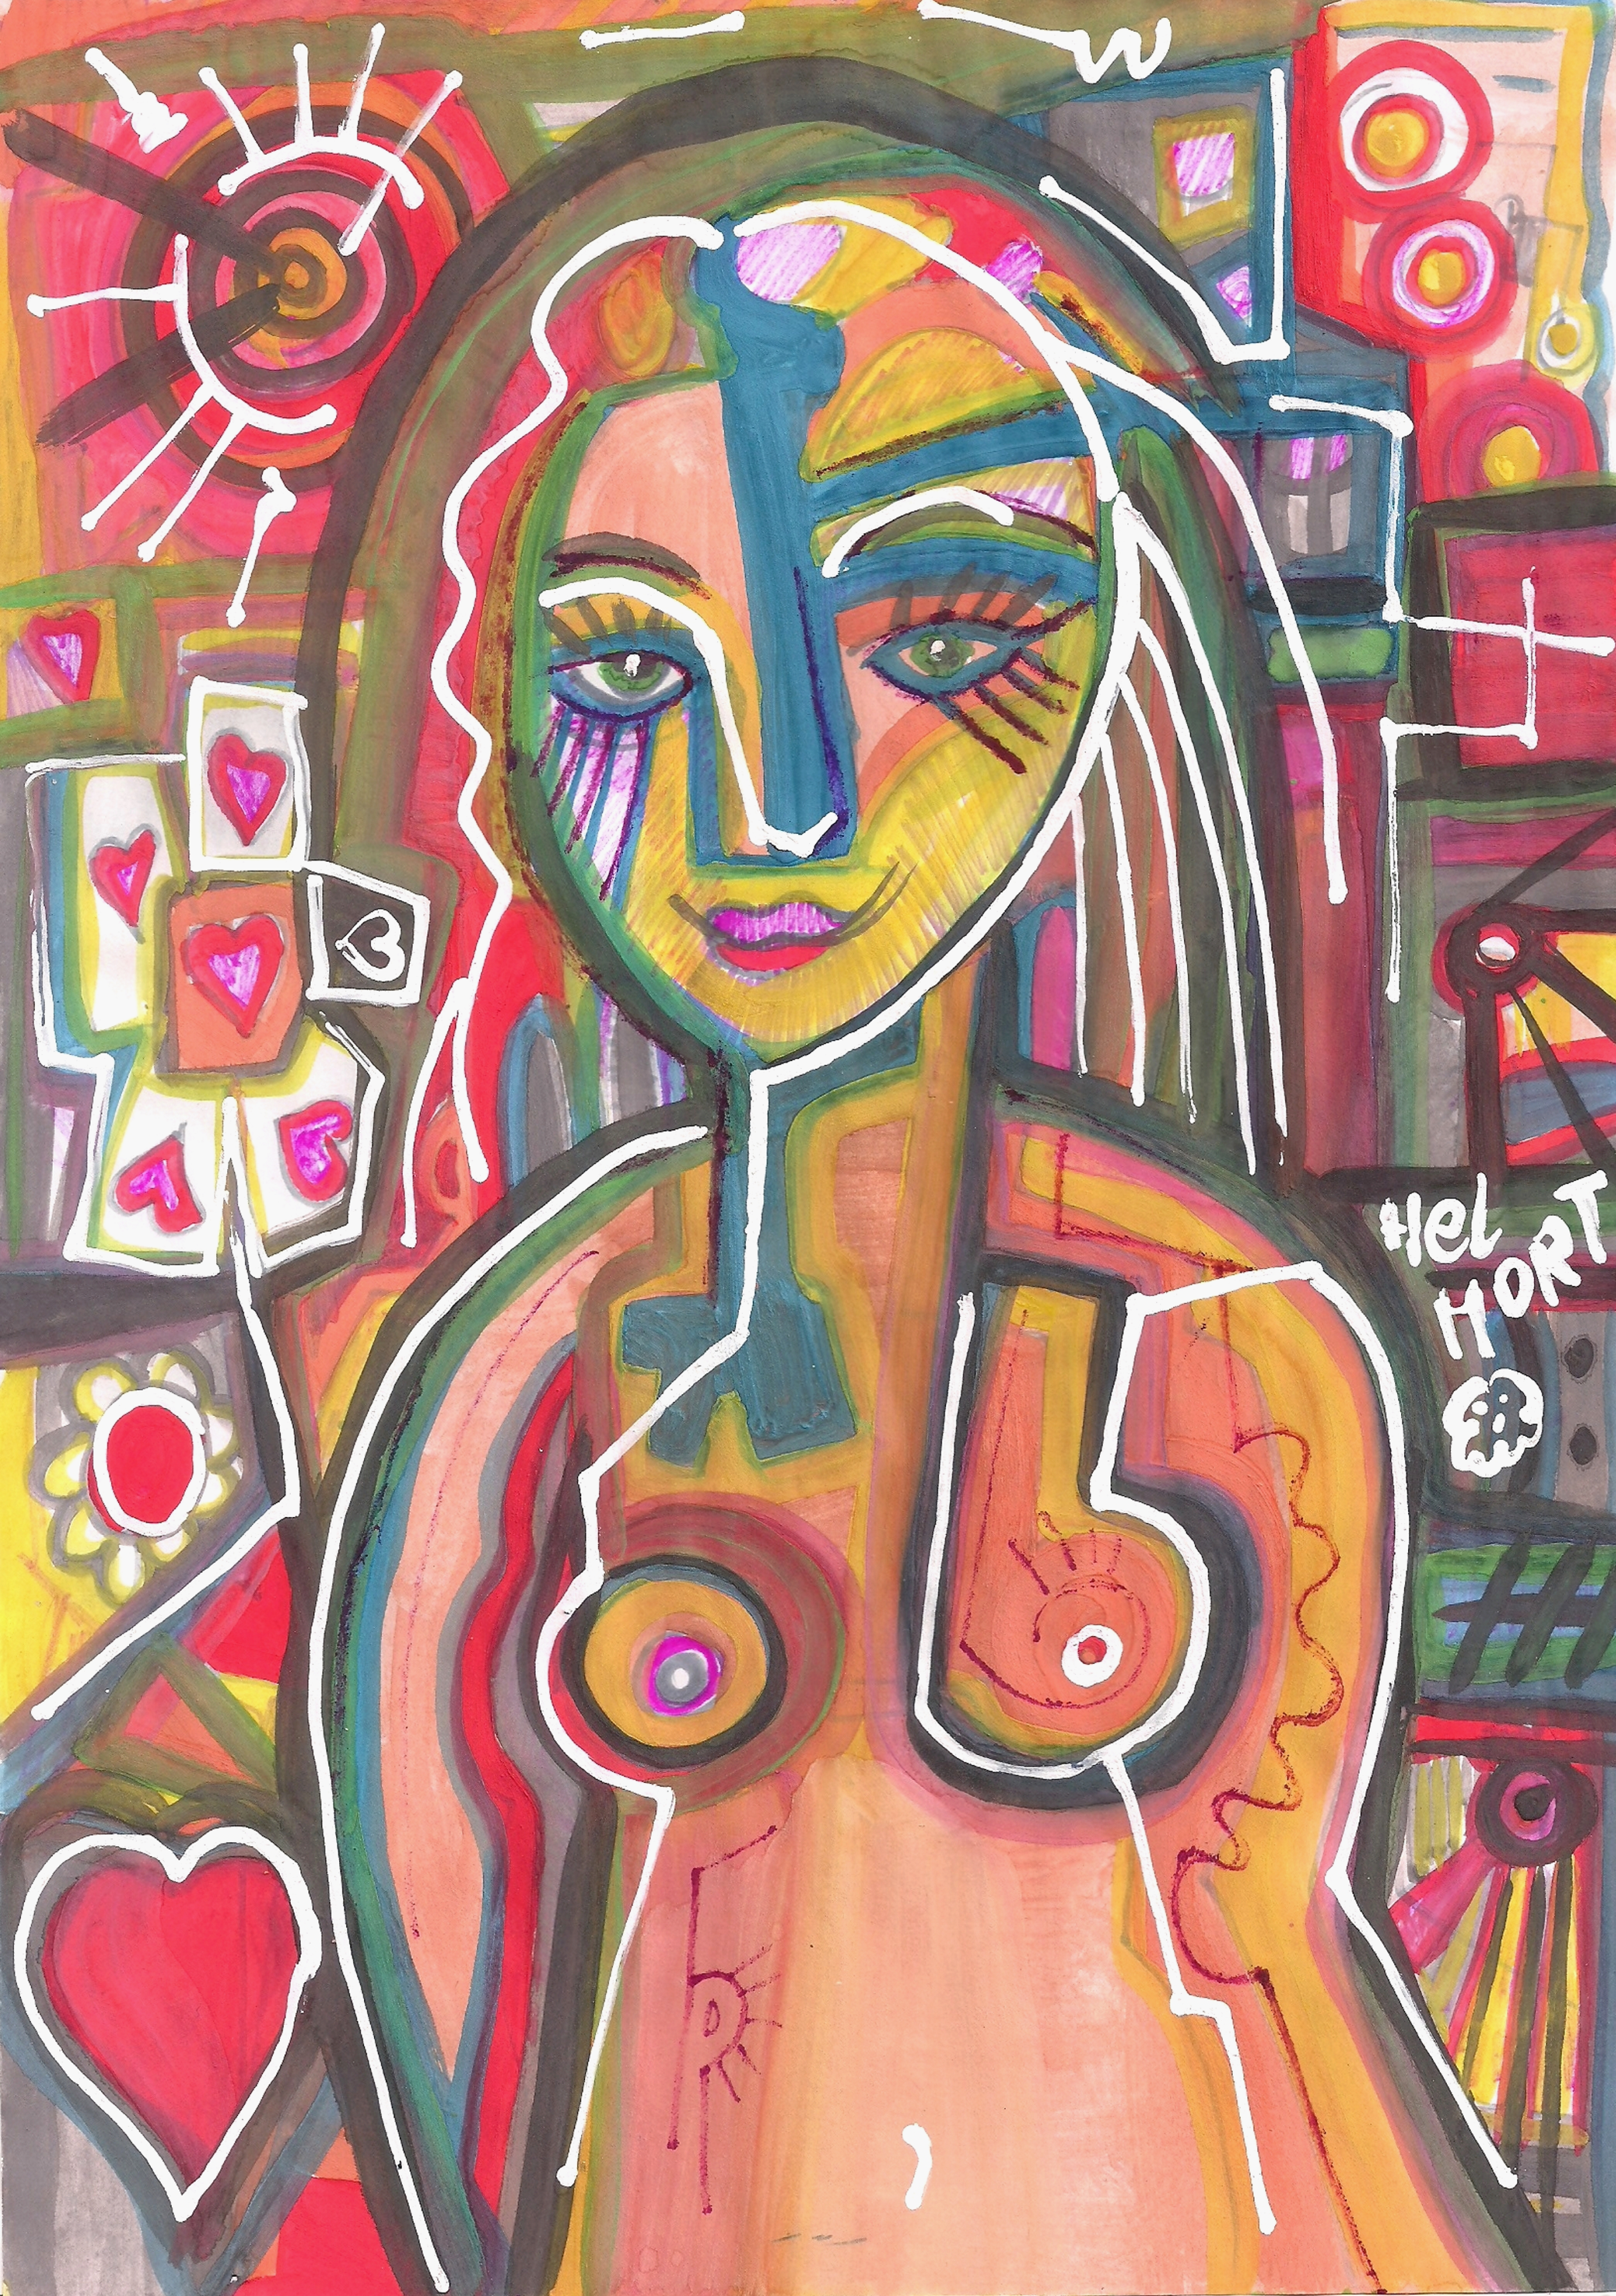
painting, art, artist, artwork, drawing, contemporary art, photography, illustration, paint, love, design, sketch, fine art, abstract art, creative, abstract, acrylic painting, nature, watercolor, art gallery, oil painting, gallery, modern art, abstract painting, digital art, contemporary painting, art collector, style, girl, woman, fashion, mort, magenta, Colorfulness, visual arts, creative arts, Art paint